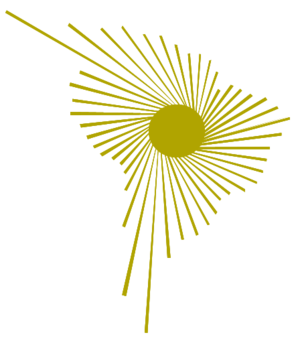
Emblème de la Alliance bolivarienne pour les Amériques
Les manifestations au Venezuela, aussi nommées « la Salida » par ses partisans, désignent une série de manifestations, parfois tournées vers l'émeute, survenues dans certains quartiers des grandes villes du Venezuela de février 2014 à 2017. Les raisons en sont l'hyperinflation, la criminalité importante, et les pénuries à court terme de certains biens de première nécessité dues à la crise économique en cours depuis 2012, qui a réduit le PIB vénézuélien de 67% entre 2012 et 2020. Elles visaient à obtenir la démission du gouvernement chaviste vénézuélien, au pouvoir de façon ininterrompue depuis 1998.